Coolac, New South Wales

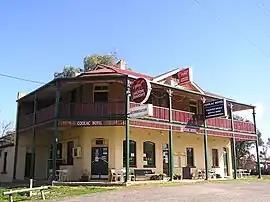
Coolac Hotel

Coolac is a village in the Riverina region of New South Wales, Australia in Gundagai Council. At the , Coolac had a population of 244.